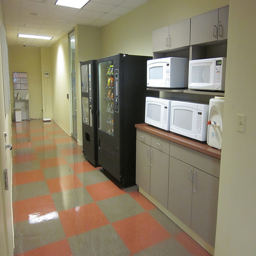
A group of appliances sit in a room.
This hallway contains two vending machines and four microwaves
A room with two vending machines, four microwaves, drawers and cabinets in it.
a hall way that has some vending machines
A lunch room with lots of microwaves and vending machines.